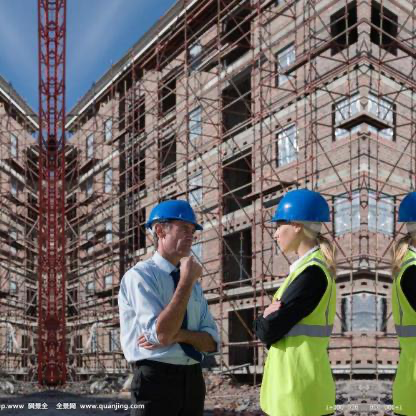
Objects in the image:
label: helmet
label: helmet
label: helmet